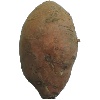
Label: Potato Sweet 1